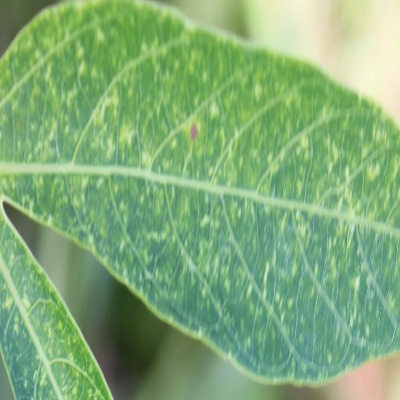
Crop: Cassava
Condition: green mite